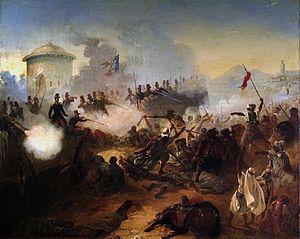
Mostaganem est une commune algérienne de la wilaya de Mostaganem dont elle est le chef-lieu. C'est une ville portuaire de la Méditerranée, située au nord-ouest de l'Algérie, en bordure du golfe de Mostaganem, à 363 km à l'ouest d'Alger. Elle est la deuxième plus importante ville côtière de l'Ouest algérien après Oran.
Les Bataillons d'infanterie légère d'Afrique, connus sous les surnoms de Bat' d'Af et de Joyeux, sont des unités relevant de l'Armée d'Afrique, composante de l'Armée de terre de la France. Ils regroupent des militaires libérés ou sanctionnés durant leur service.
Cette page concerne l'année 1840 du calendrier grégorien.